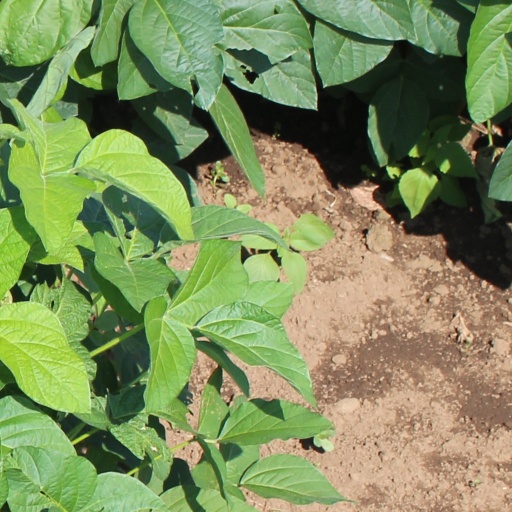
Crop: soybean